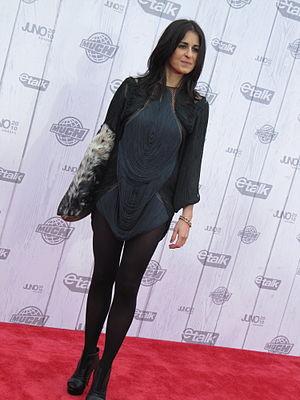
Misstress Barbara est une DJ et chanteuse canadienne d’origine italienne. Elle est née en Sicile, dans un petit village sur les pentes de l'Etna, en 1975.